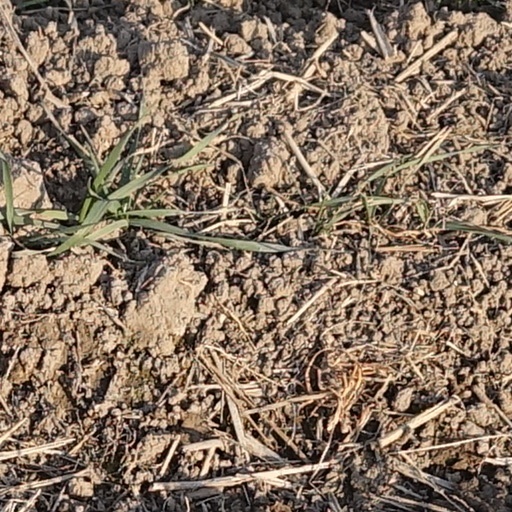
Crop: wheat